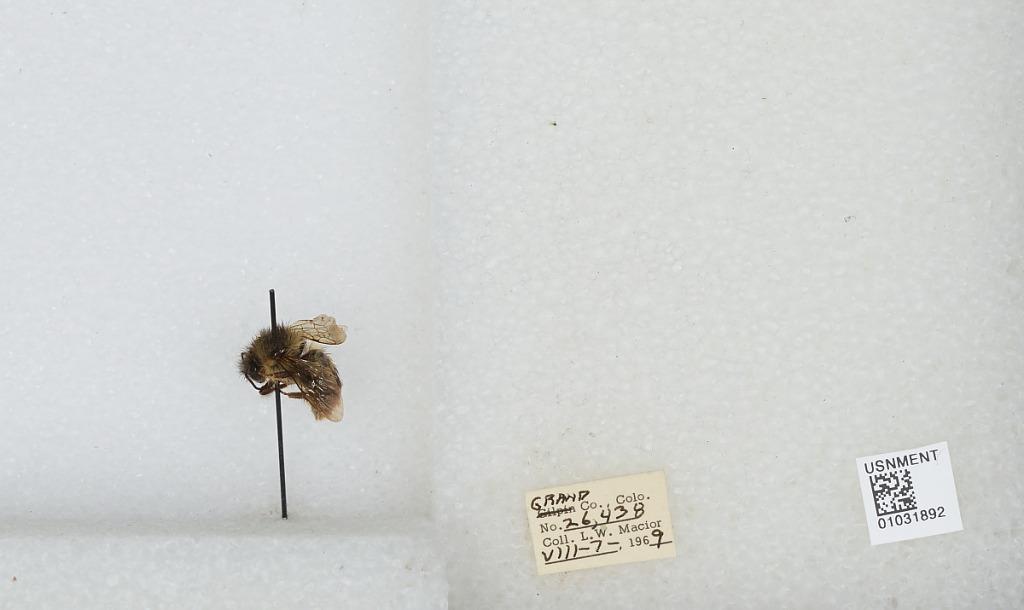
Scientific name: Bombus (Pyrobombus) mixtus Cresson
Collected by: L. Macior
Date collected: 1969-8-7
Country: United States
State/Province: Colorado
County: Grand
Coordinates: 40.073, -106.103